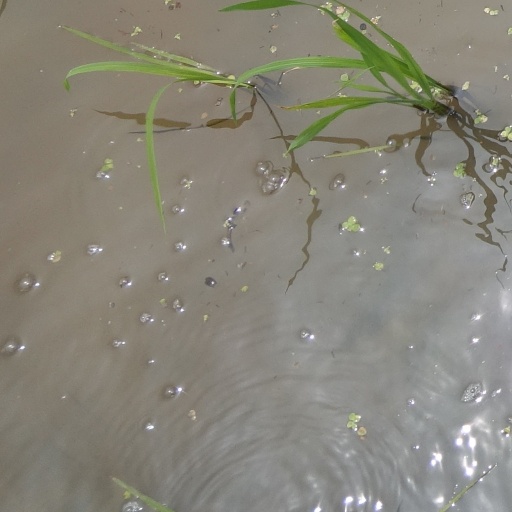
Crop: rice